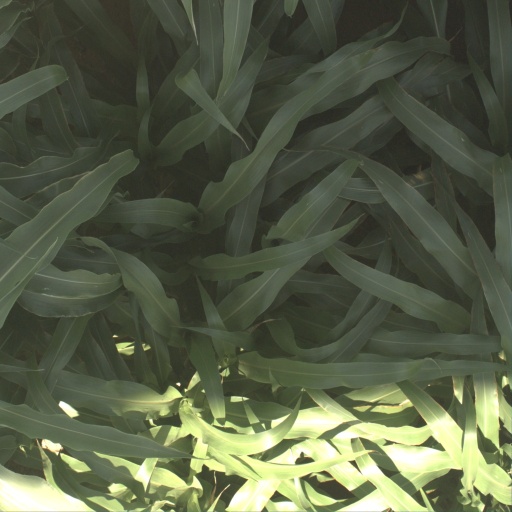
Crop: sorghum